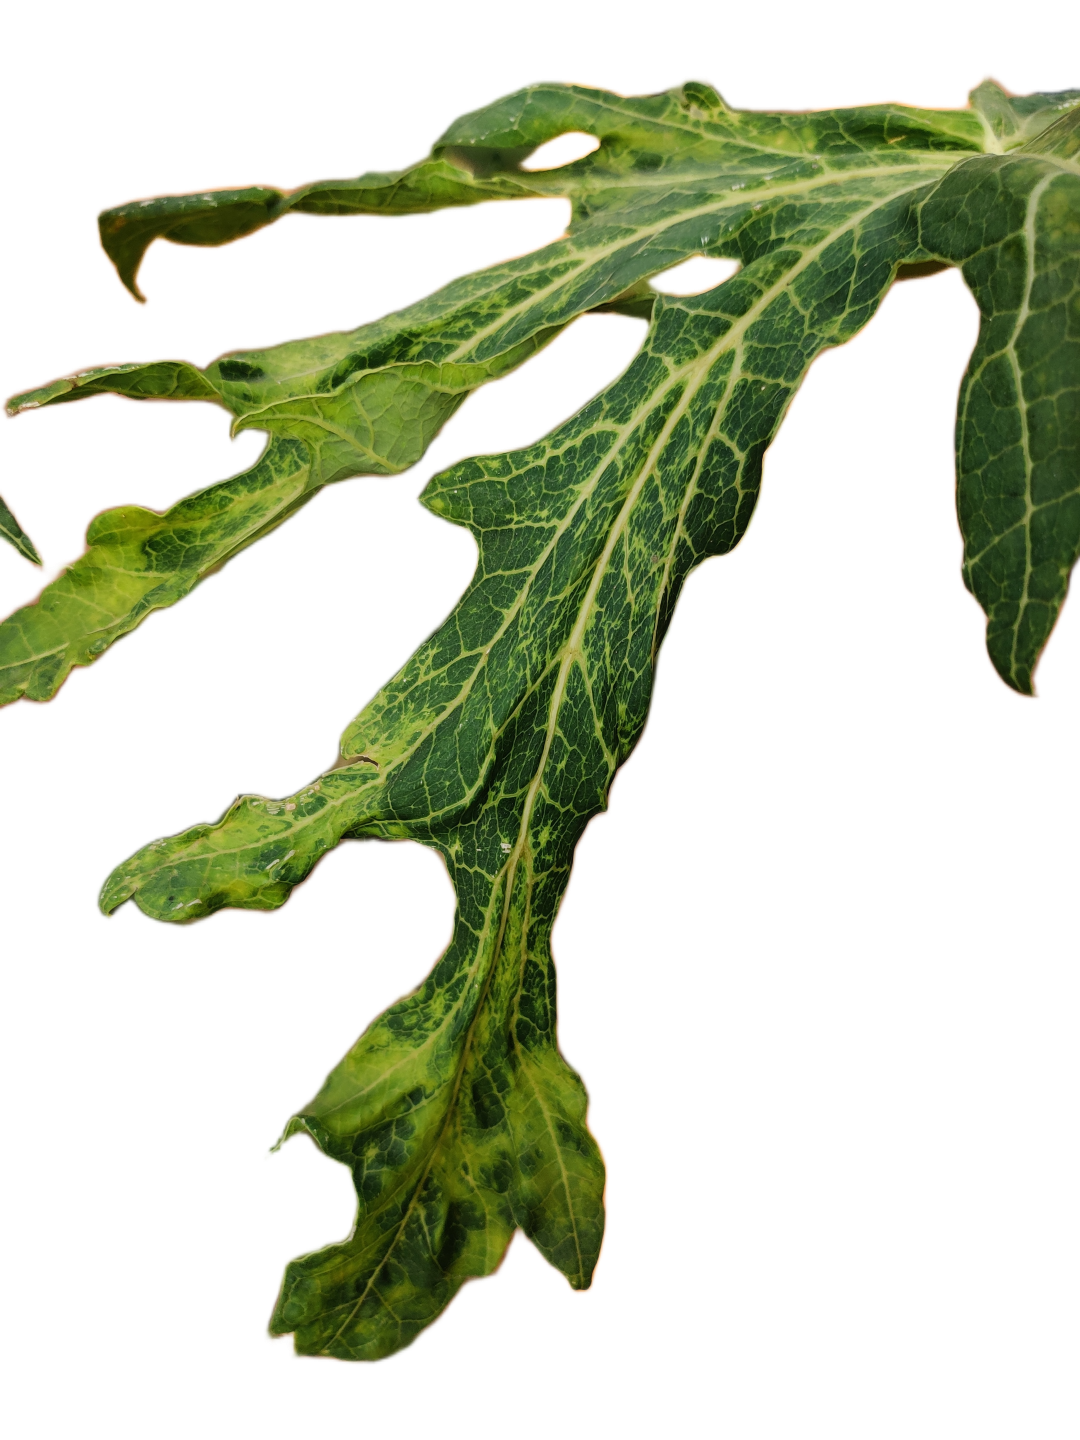
Crop: Papaya
Label: Curled_Yellow_Spot